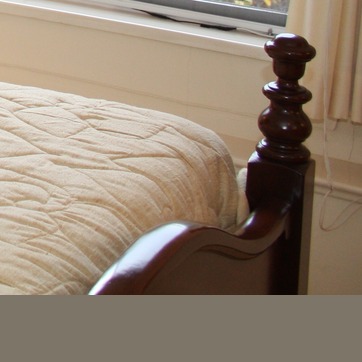
Material: fabric